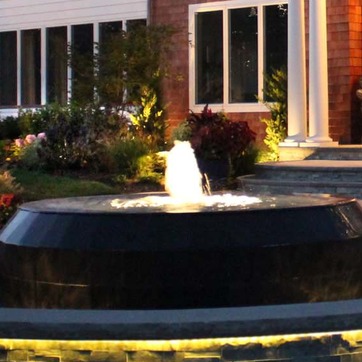
Material: water